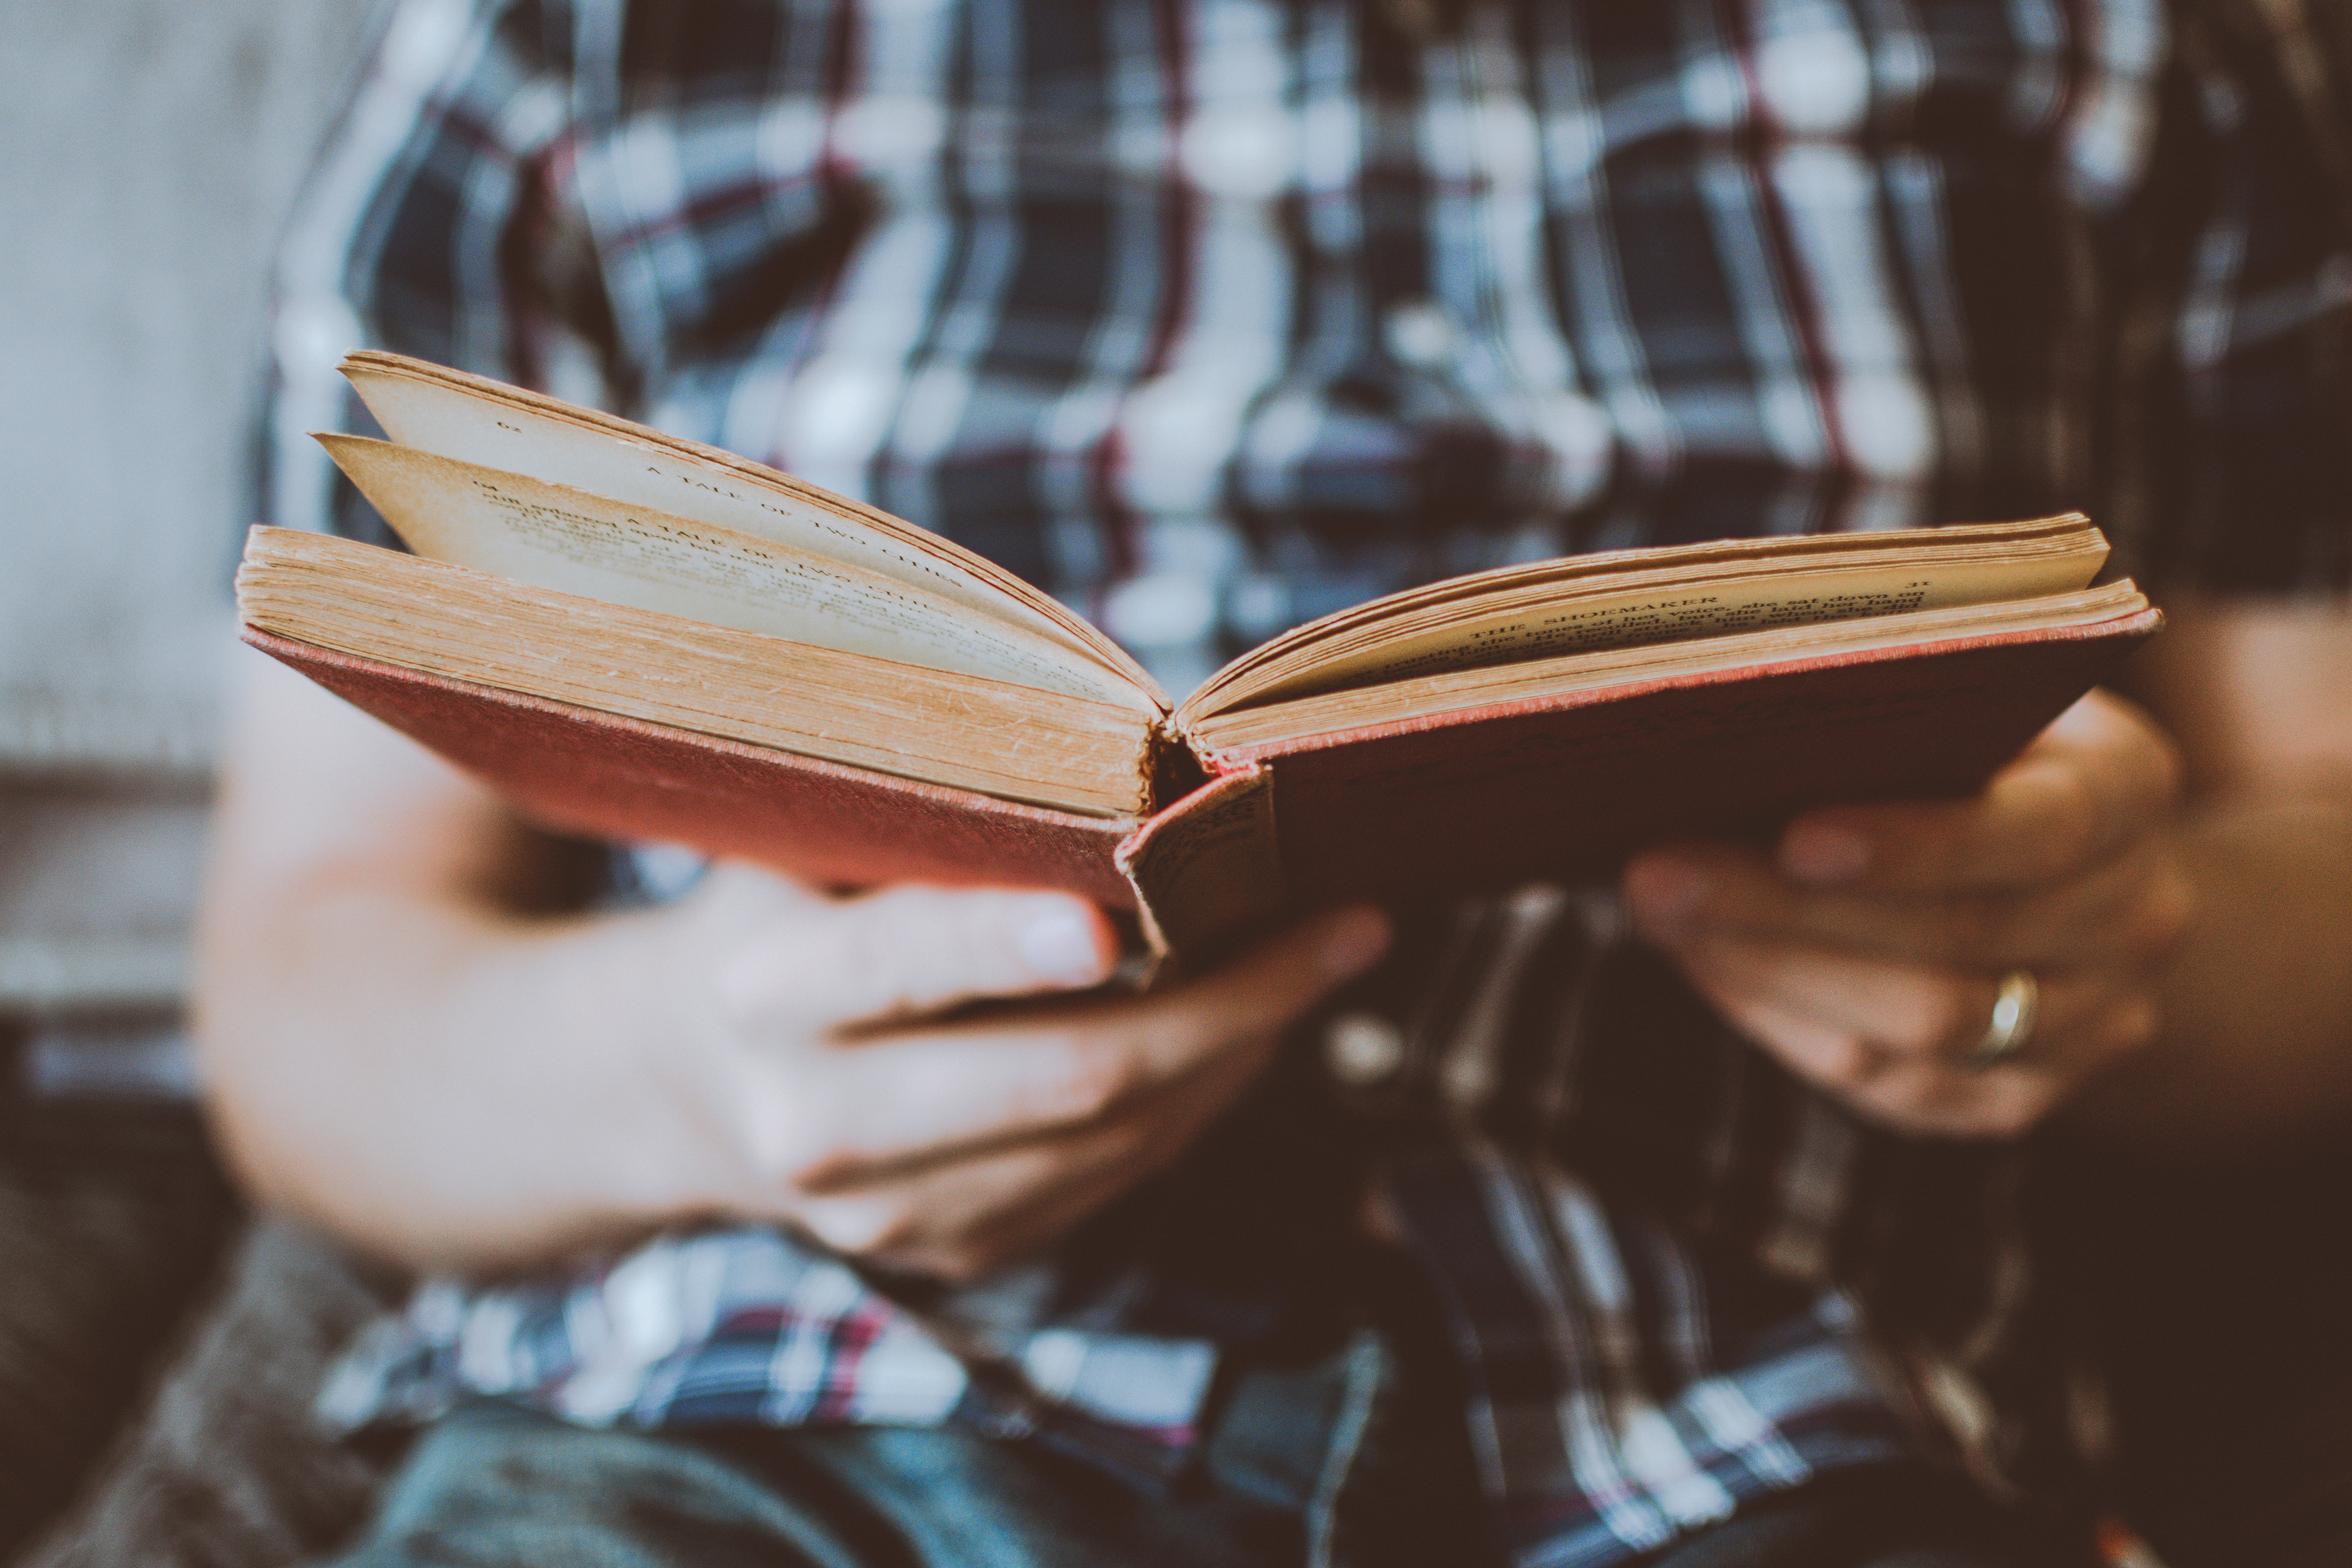
wood, hand, material